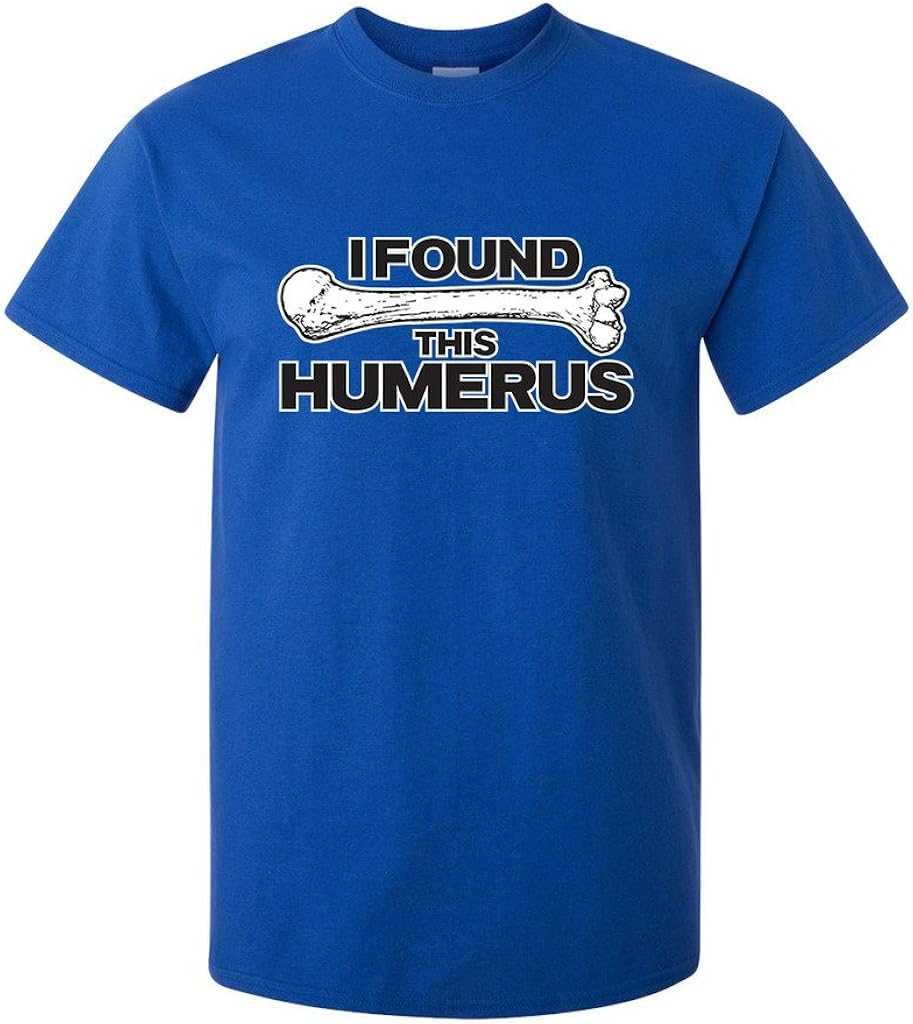
I Found This Humerus Graphic Novelty Sarcastic Funny T Shirt 2XL Royal
Category: AMAZON FASHION
I Found This Humerus Funny T-Shirt. The best part is when you pull this shirt over your head you become the center of attention. The finest quality cotton tee. They fit great, preshrunk and we only use brand name tees. The t-shirts are heavy weight cotton tees. We have over 1000 designs. Check out our store for more funny and novelty t shirts that will become your favorite.
Features: 100% Cotton | Pull On closure | Machine Wash | AWESOME FIT: Fits True to size, great fit and feel - Wash with cold water, inside out. Want to make dad look like a super star? This shirt has a great look and cool fit. This men's funny t shirt fits great and is great for men, teenagers and kids. Nothing beats a t shirts for a gift. I Found This Humerus Makes A Great present for someone special. | TOP QUALITY: Our Graphic Tees Professionally screen printed designed in USA by Feelin Good Tees. Nothing beats our selection of funny sarcastic tshirts! It will make great father's day gifts, birthday present, friend gift, dad gifts, Christmas gift. This is a great mens t shirt. Everyone needs a little humor and sarcasm. | GREAT FEEL: Our Shirts are 100% preshrunk cotton exceptions; AshGrey is 99/1cotton/poly; SportGrey is 90/10cotton/poly if available. Available in 2XL,3XL,4XL,5XL Tee will bring adult humor out. The sarcasm laughs will flow. Graphic tee makes gift for dad. Great gift idea for teenagers, boys and girls, dads, uncles and best friends. | HAVE FUN: Get your humor on with this fun tee. The best funny tshirts. Sarcastic and novelty in one tee shirt. Birthday tshirt best cotton tee. Great ice breaker. Love the soft feel probably wear it day and night nothing beats tshirts you can sleep in. This cool and stylist t shirt is professional printed. | MAKES GREAT GIFT: See all our funny tees! Graphic tee makes best gift idea. Christmas, Fathers Day, Mothers Day, gift friends, brother/sister. Welcome home gift. Long lasting tees wear to party movie and all year. Perfect for back to school or a Christmas gift. Gif them something they will wear all year long. Make sure its a Feeling Good Tees.